Chichen Itza

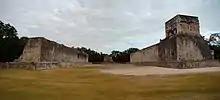
The Great Ball Court

The sides of the pyramid are approximately at the base and rise at an angle of 53°, although that varies slightly for each side. The four faces of the pyramid have protruding stairways that rise at an angle of 45°. The "talud" walls of each terrace slant at an angle of between 72° and 74°. At the base of the balustrades of the northeastern staircase are carved heads of a serpent.